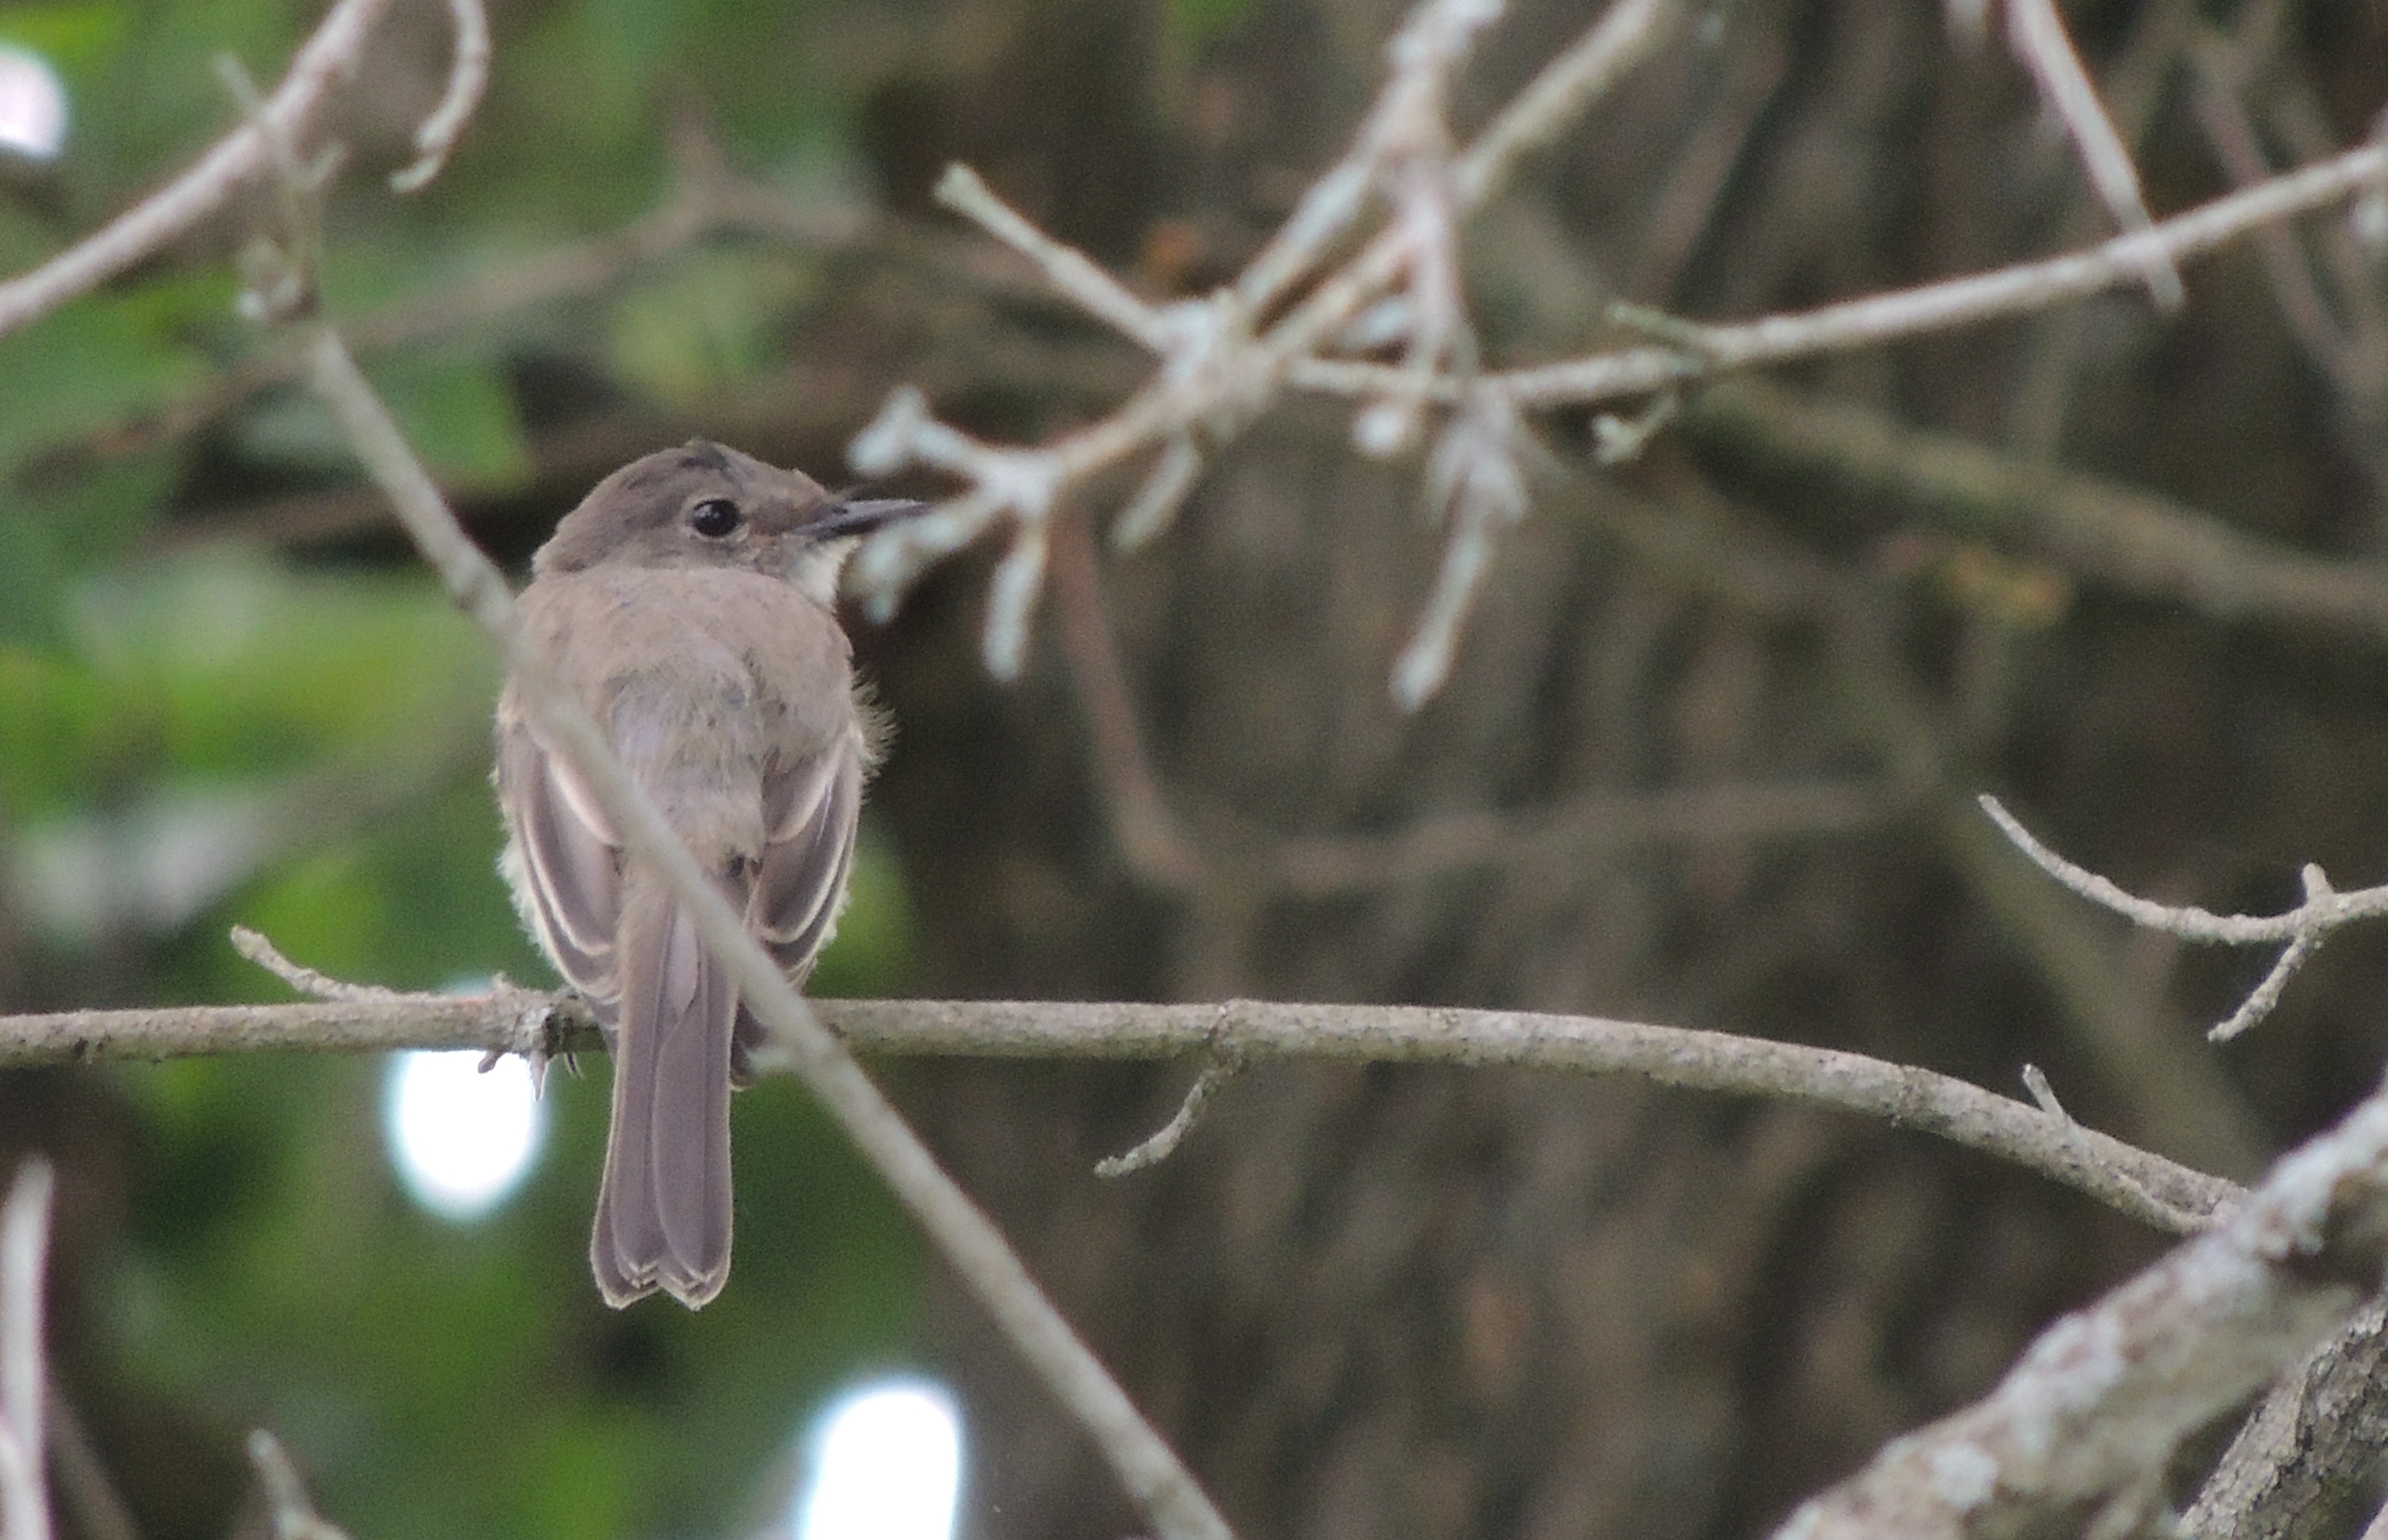
nature, branch, bird, wildlife, beak, fauna, twig, vertebrate, wren, old world flycatcher, perching bird, emberizidae